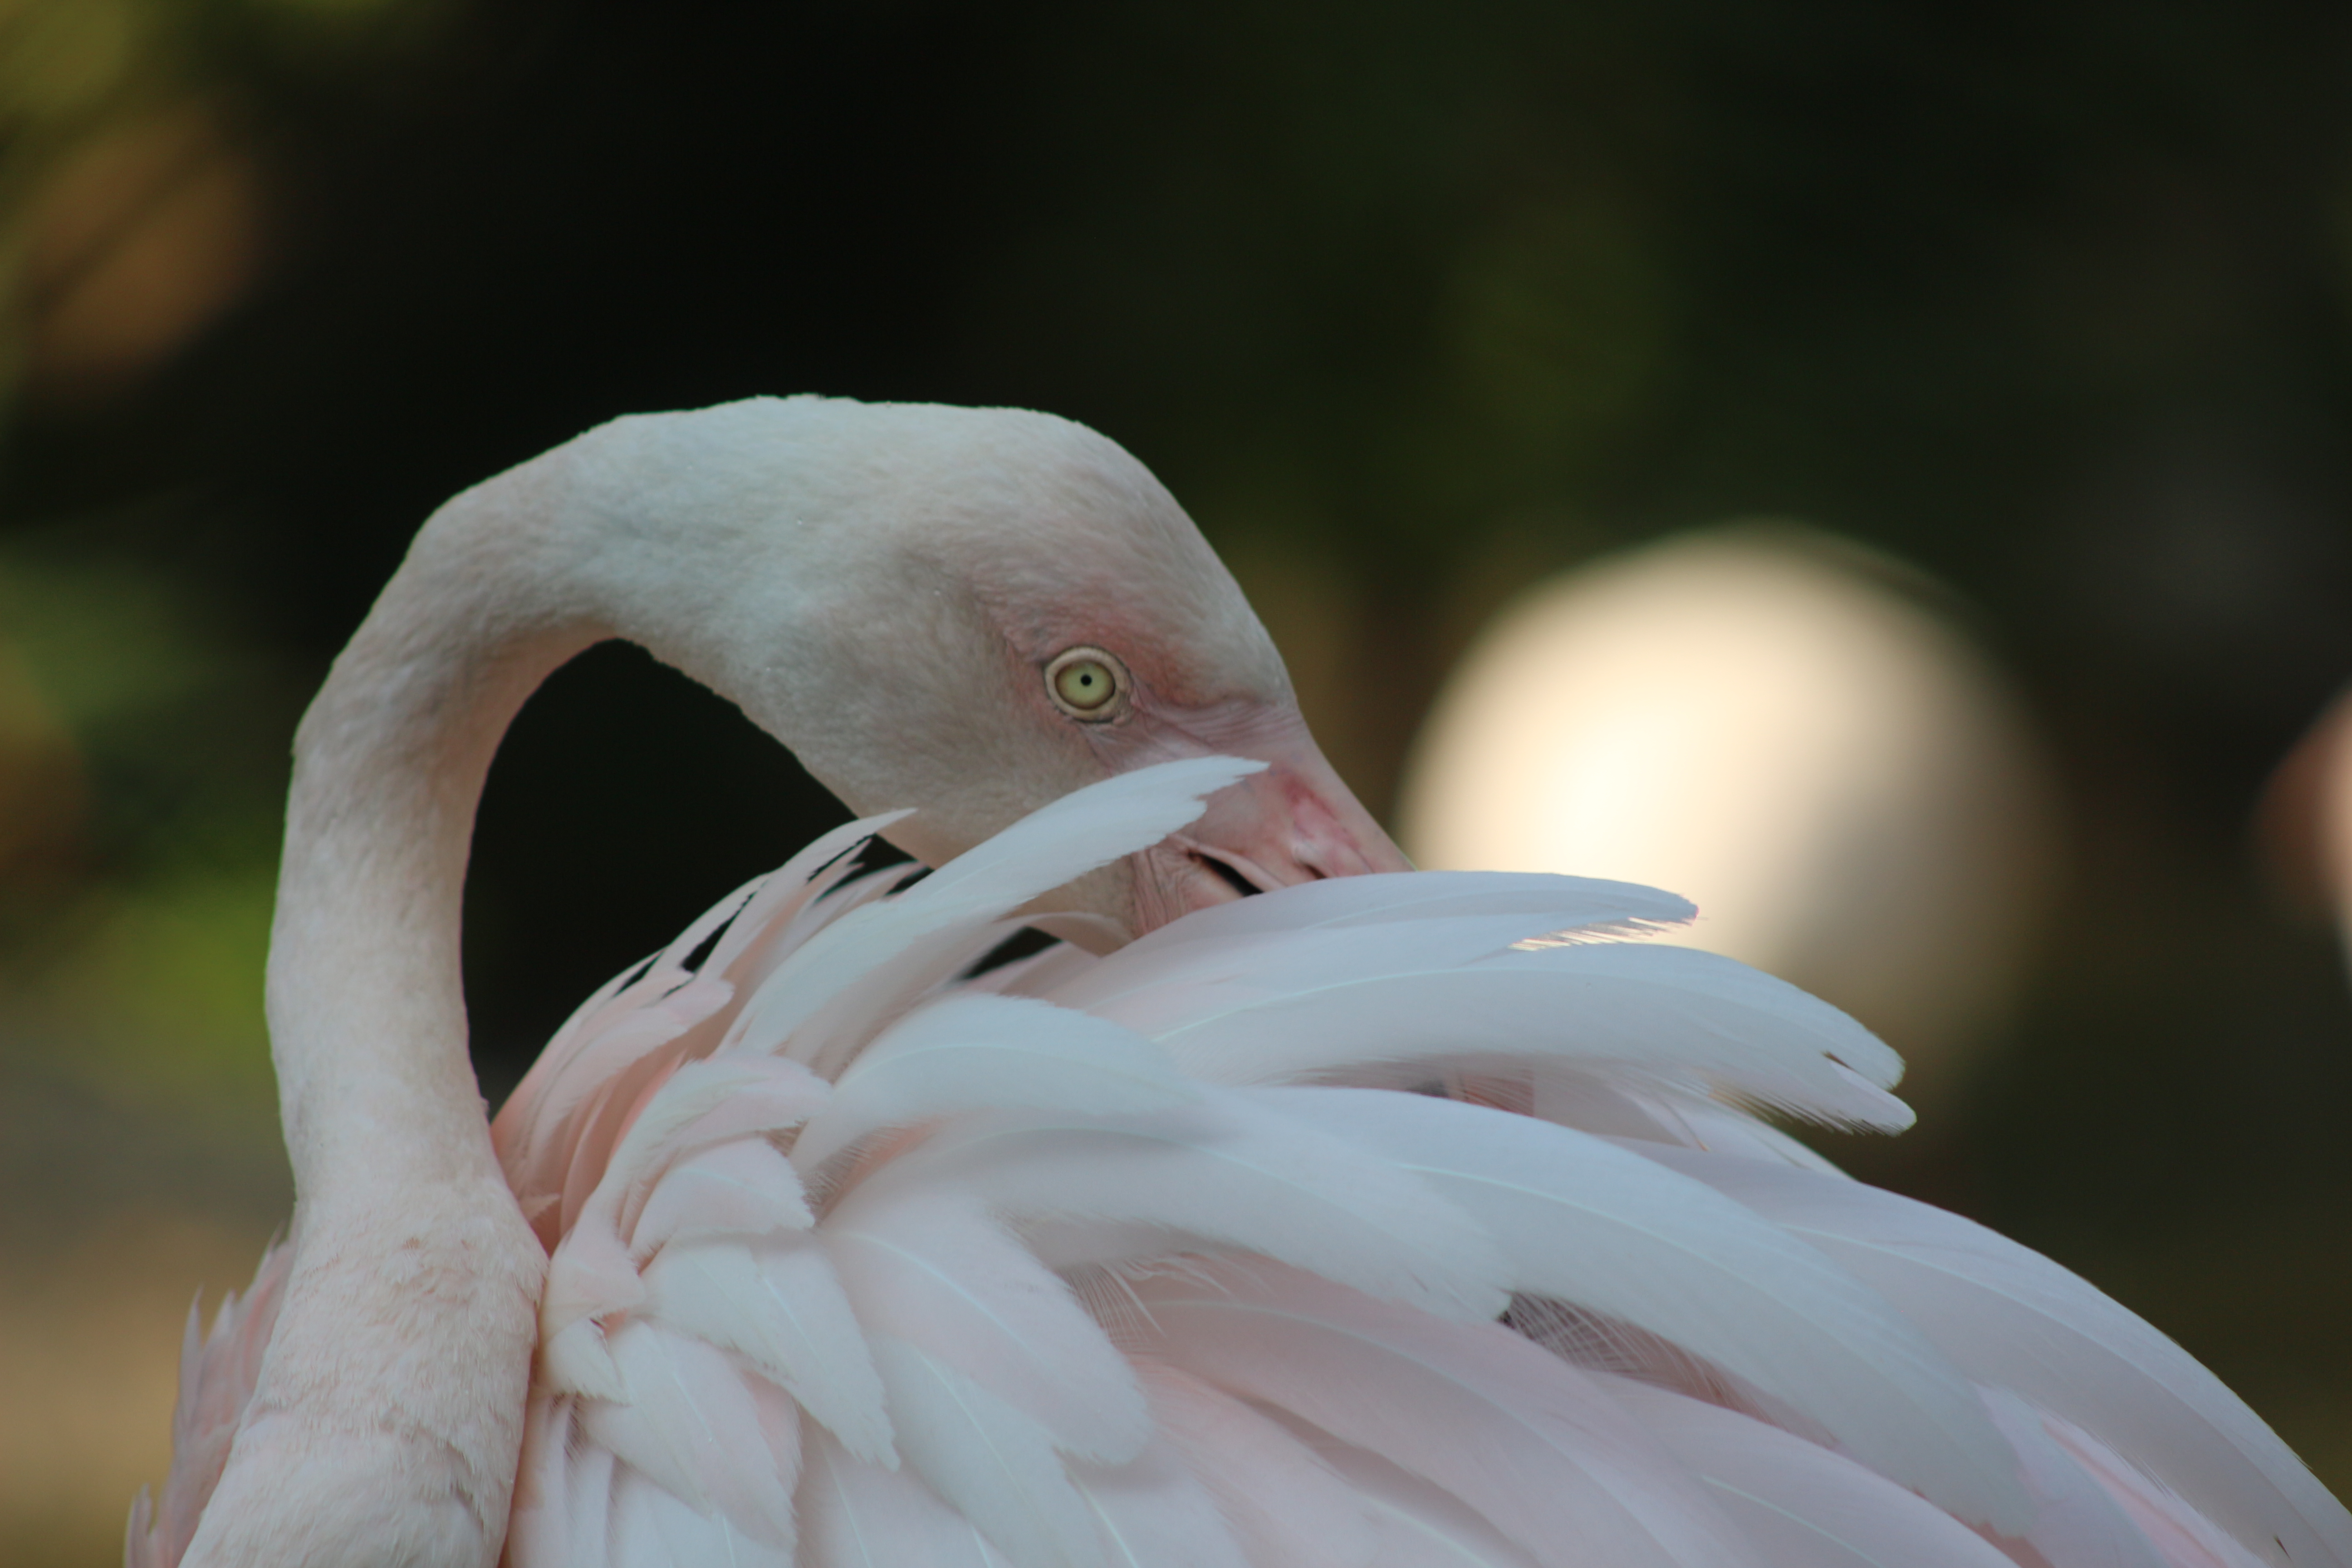
pelican, zoo, bird, beak, water bird, fauna, pink, flamingo, close up, eye, neck, feather